Sun Yee On

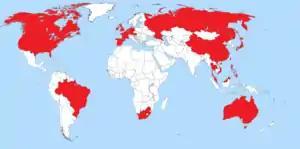
Map of countries with branches or operations of Sun Yee On reported by law enforcement or in the news.

Sun Yee On was founded by , originally from Teochew (Chaozhou), in 1919. "Yee On" is a historical name for Chaozhou. Mainly through ethnic Chinese diaspora, it is thought to extend to the United States, Canada, Thailand, Australia, South Africa and Central America. Chin was deported to Taiwan in the early 1950s. His eldest son, Heung Wah-yim, who ostensibly worked as a law clerk, allegedly took over Sun Yee On in his place. The triad is also noted as being founded by "Teochew and Hokkien immigrants" to Hong Kong.